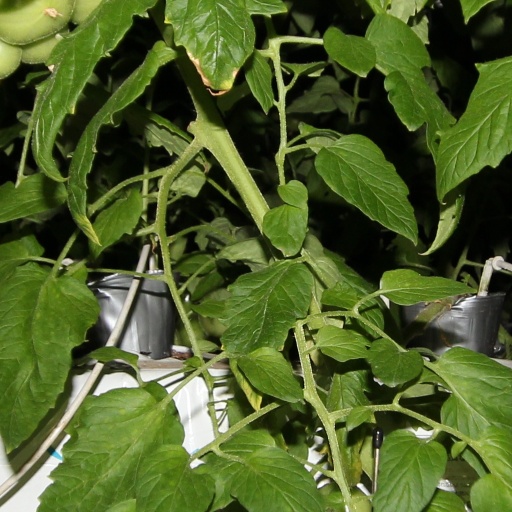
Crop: tomato